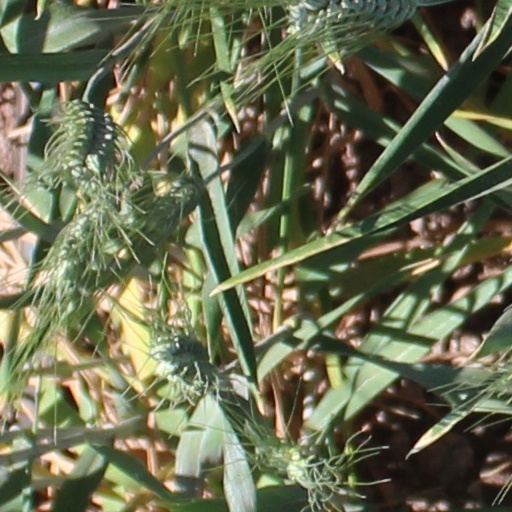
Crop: wheat